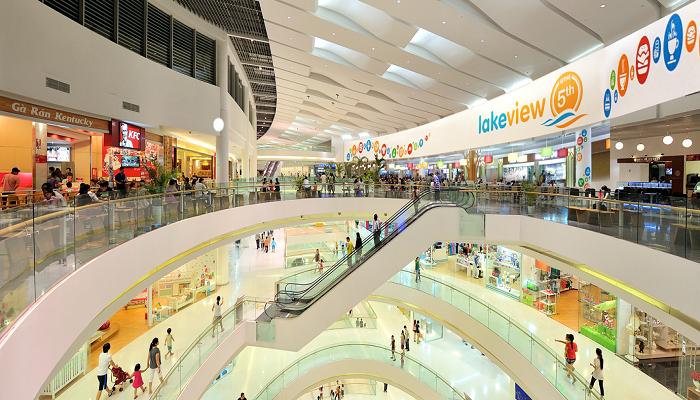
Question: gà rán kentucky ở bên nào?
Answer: ở bên trái